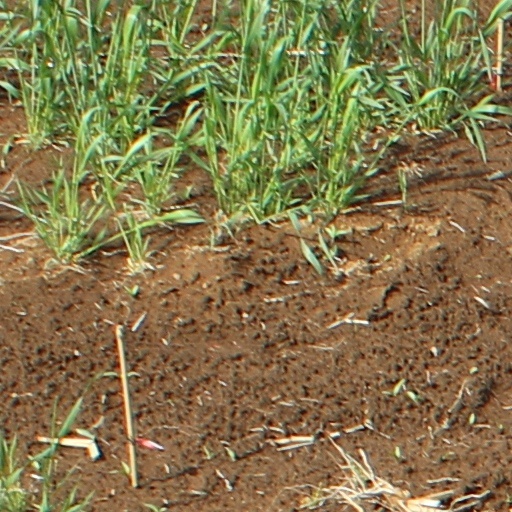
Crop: wheat